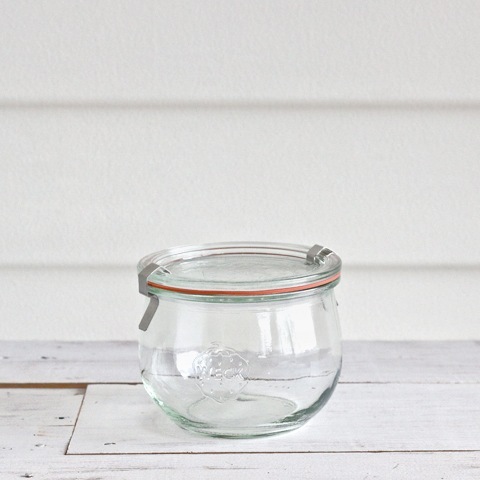
Waste category: glass